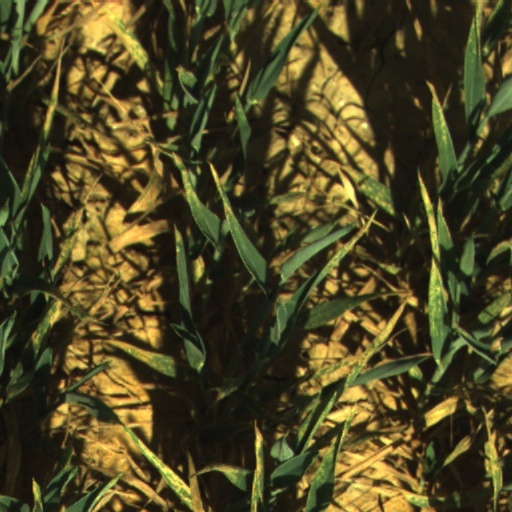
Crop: wheat